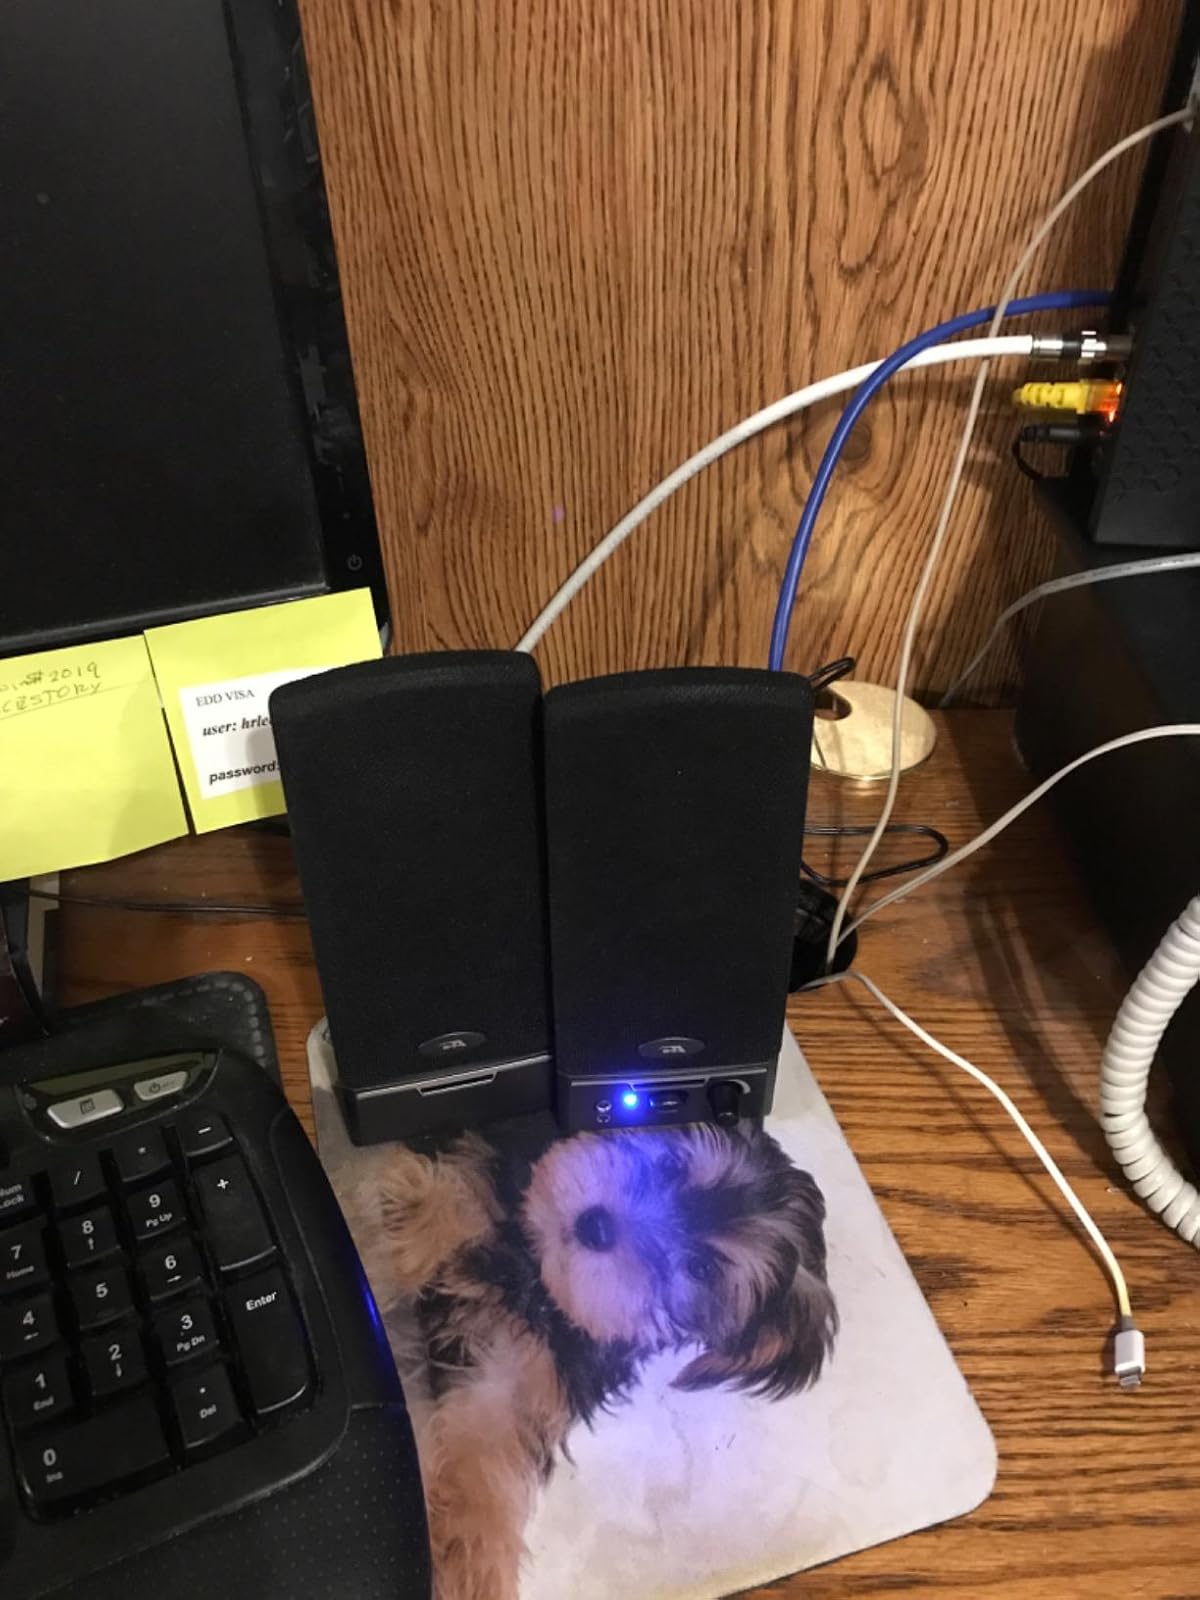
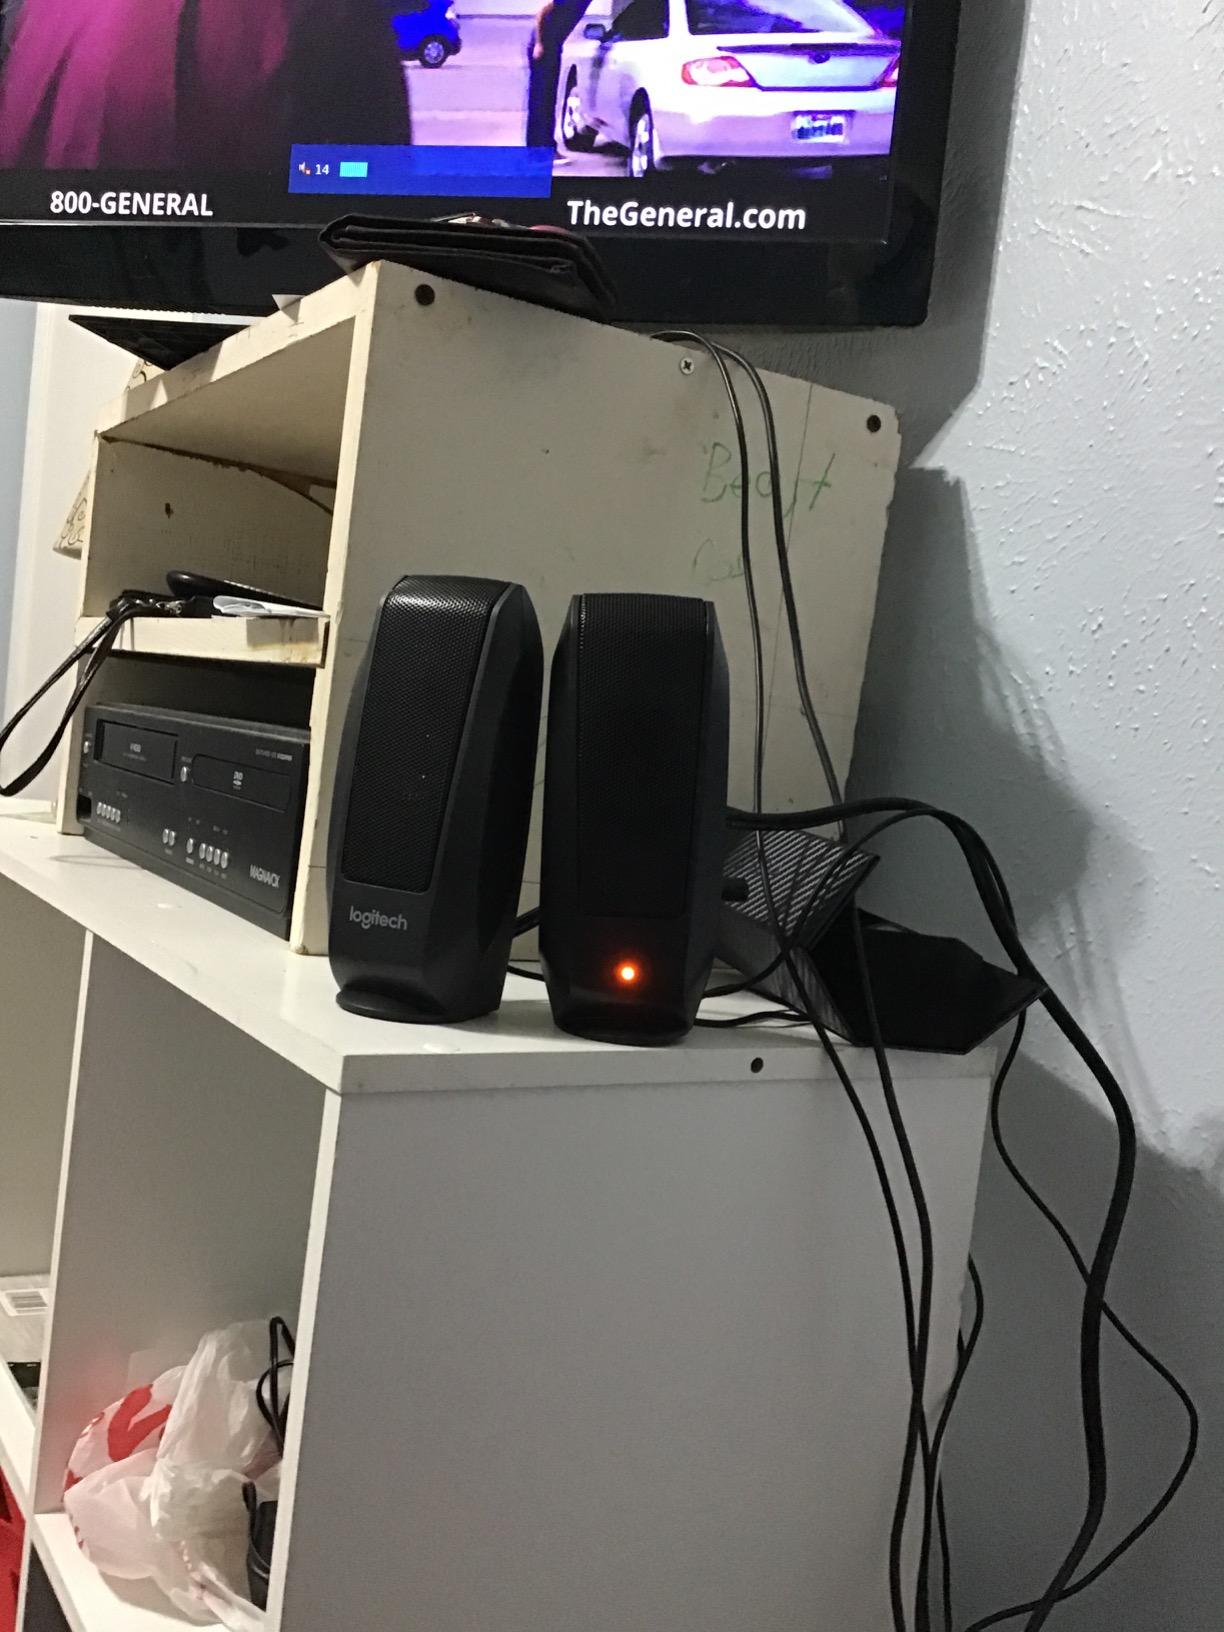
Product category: speaker
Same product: no